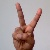
The image shows a hand gesture representing the letter 'V' in Indian Sign Language.